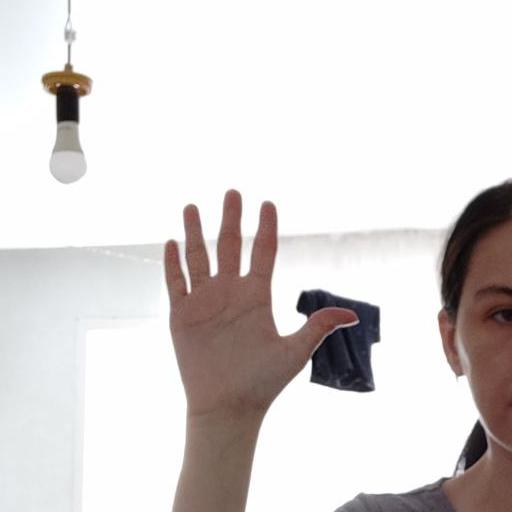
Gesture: palm